Damnatio memoriae

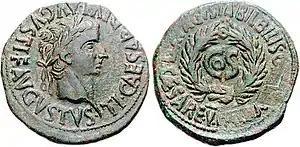
Lucius Aelius Sejanus suffered following a failed conspiracy to overthrow emperor Tiberius in AD31. His statues were destroyed and his name obliterated from all public records. The above coin from Augusta Bilbilis, originally struck to mark the consulship of Sejanus, has the words "L. Aelio Seiano" obliterated.

The practice was known in Ancient Greece. The Athenians frequently destroyed inscriptions which referred to individuals or events that they no longer wished to commemorate. After Timotheus was convicted of treason and removed from his post as general in 373BC, all references to him as a general were deleted from the previous year's naval catalogue. The most complete example is their systematic removal of all references to the Antigonids from inscriptions in their city, in 200BC when they were besieged by the Antigonid king Philip V of Macedon during the Second Macedonian War. One decree praising Demetrius Poliorcetes (Philip V's great-grandfather) was smashed and thrown down a well.